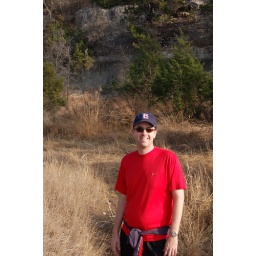
Much more fun than sitting in front of a computer all day!